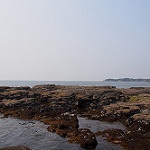
Label: sea